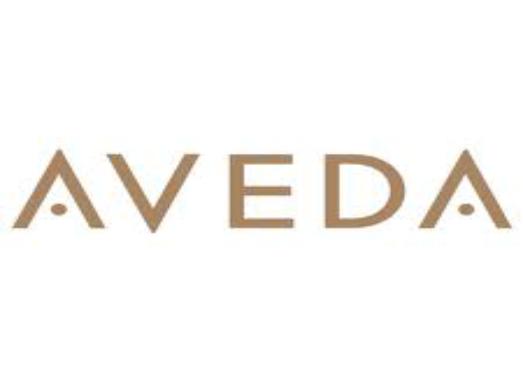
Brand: Aveda
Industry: Necessities